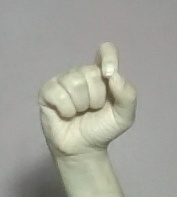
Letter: fa